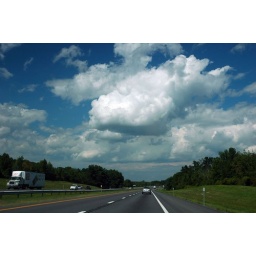
clouds over the highway